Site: brandenburg
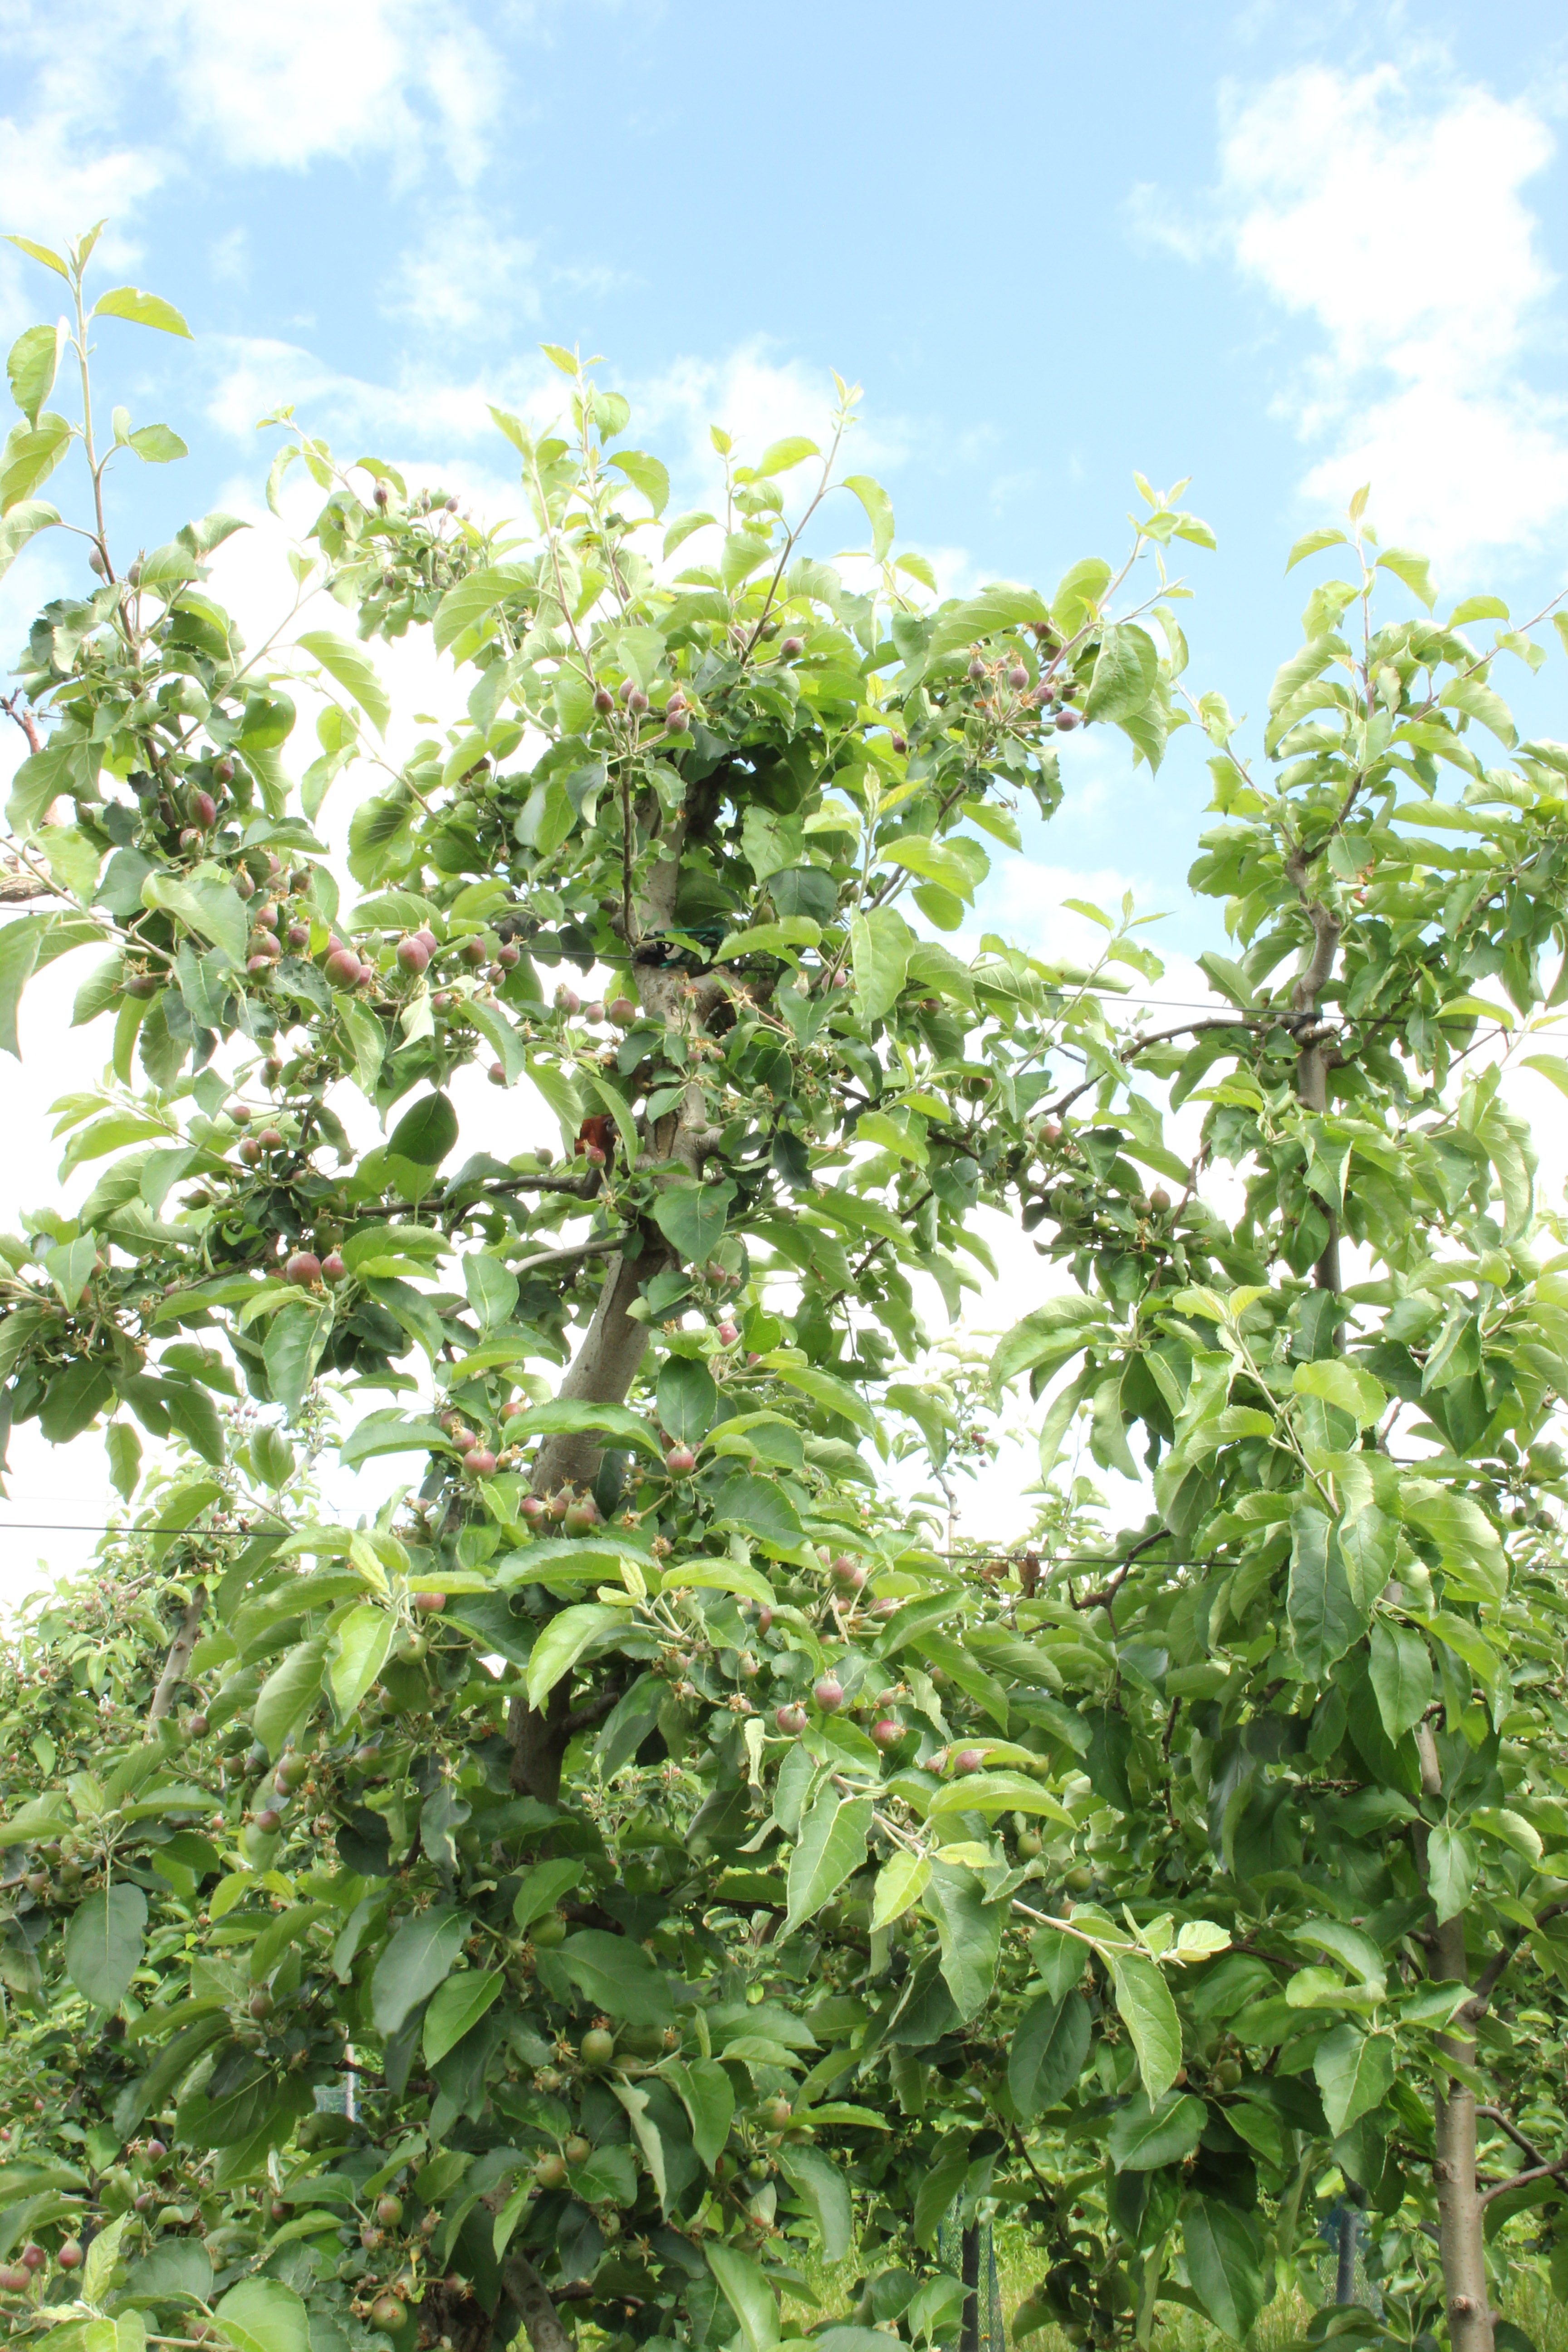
Growth stage (BBCH 72): Development of fruit